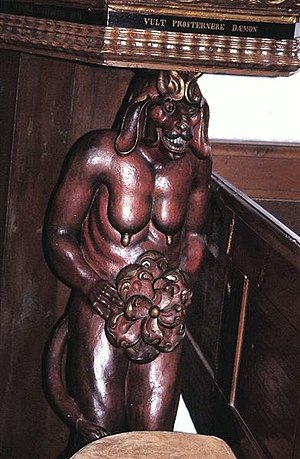
Slattenpatten
Slattenpatten, bærende præstestolen i Vejlø kirke, udført af billedhugger Abel Schrøder den Yngre omkring 1668.
Vejlø Kirke i Danmark. Prædikestol